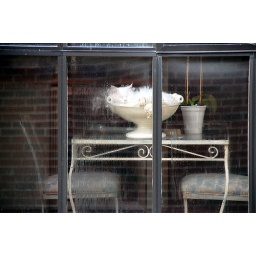
My neighbor's pretty white cat Pearl has taken to sleeping in this big white dish on the table in the window--too cute!!